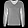
Label: Pullover